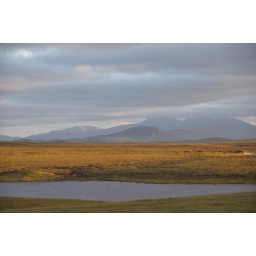
The cloud obscures the summit of the Clisham, the highest hill in the Western Isles